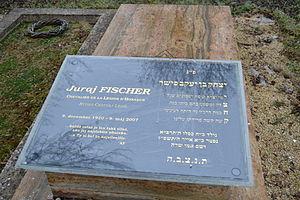
Grave, Juraj Fischer, Chevalier de la Légion d'honneur (1920 - 2007) Slovenčina: Hrob Juraja Fischera, nositeľa vojenského radu Rytiera Čestnej légie (1920- 2007)